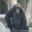
Label: chimpanzee